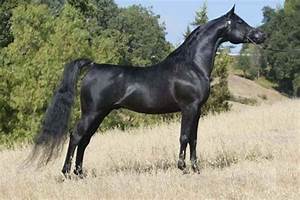
Label: cavallo